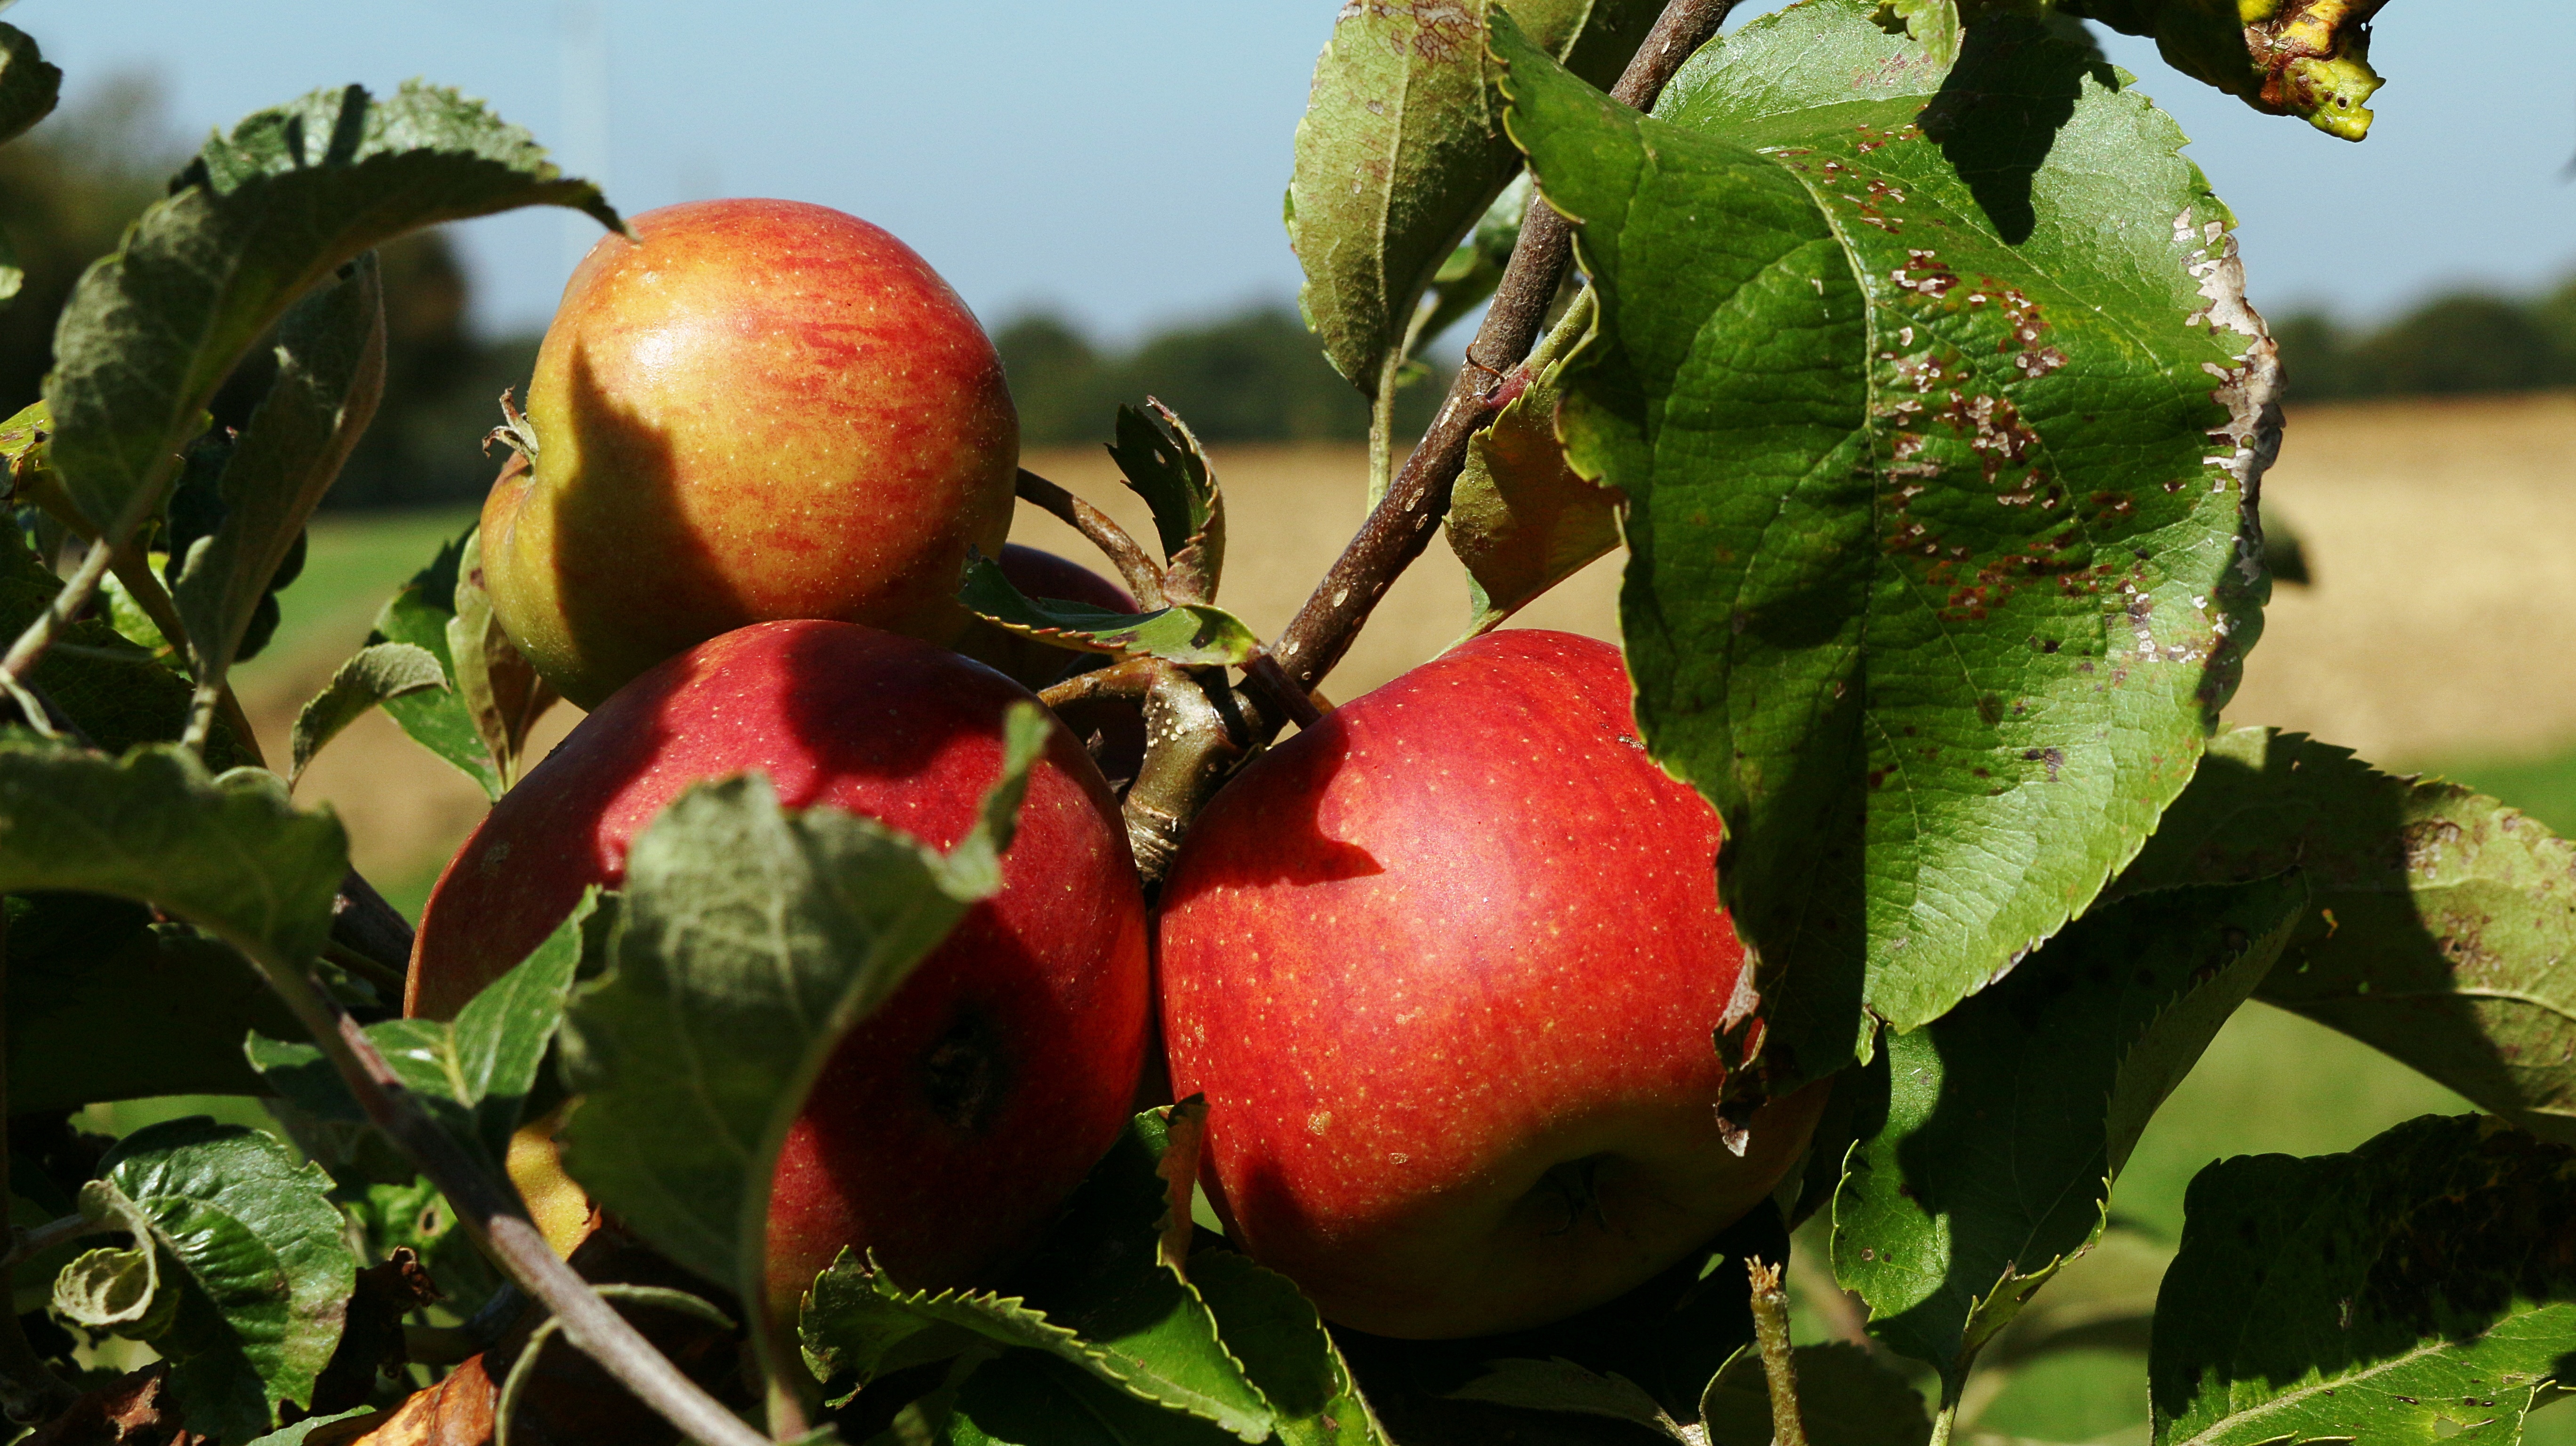
apple, tree, branch, plant, fruit, flower, food, red, produce, botany, flora, power, shrub, fruit tree, apples, flowering plant, rose family, land plant, rose order